101 Philosophy Problems

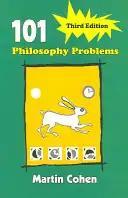

101 Philosophy Problems (1999) is a philosophy book for a general audiences by Martin Cohen published by Routledge.